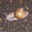
Label: snail